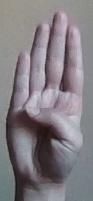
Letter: kaaf